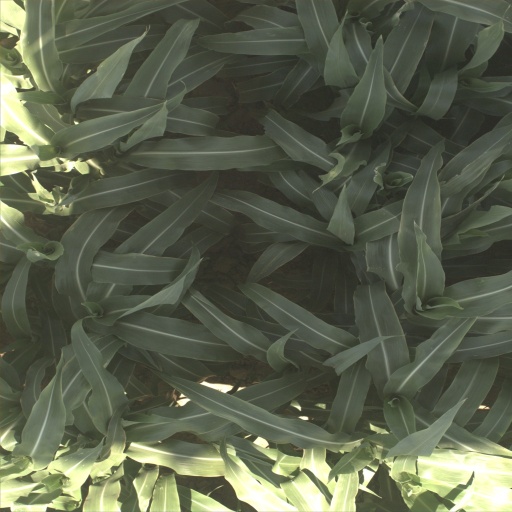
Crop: sorghum